Cetacea

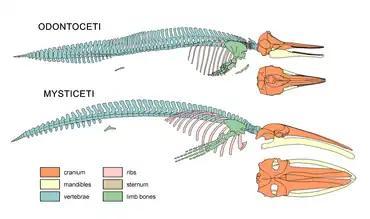
Diagram featuring the typical skeletal of a toothed whale (top) and a baleen whale (bottom)

The cetacean skeleton is largely made up of dense cortical bone, which stabilizes the animal in the water. For this reason, the usual terrestrial compact bones, which are finely woven cancellous bone, are replaced with lighter and more elastic material. In many places, bone elements are replaced by cartilage and even fat, thereby improving their hydrostatic qualities. The ear and parts of the snout contain a high-density bone structure that is exclusive to cetaceans and resembles porcelain. This conducts sound better than other bones, thus aiding biosonar.